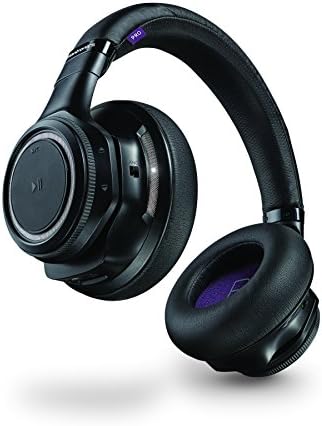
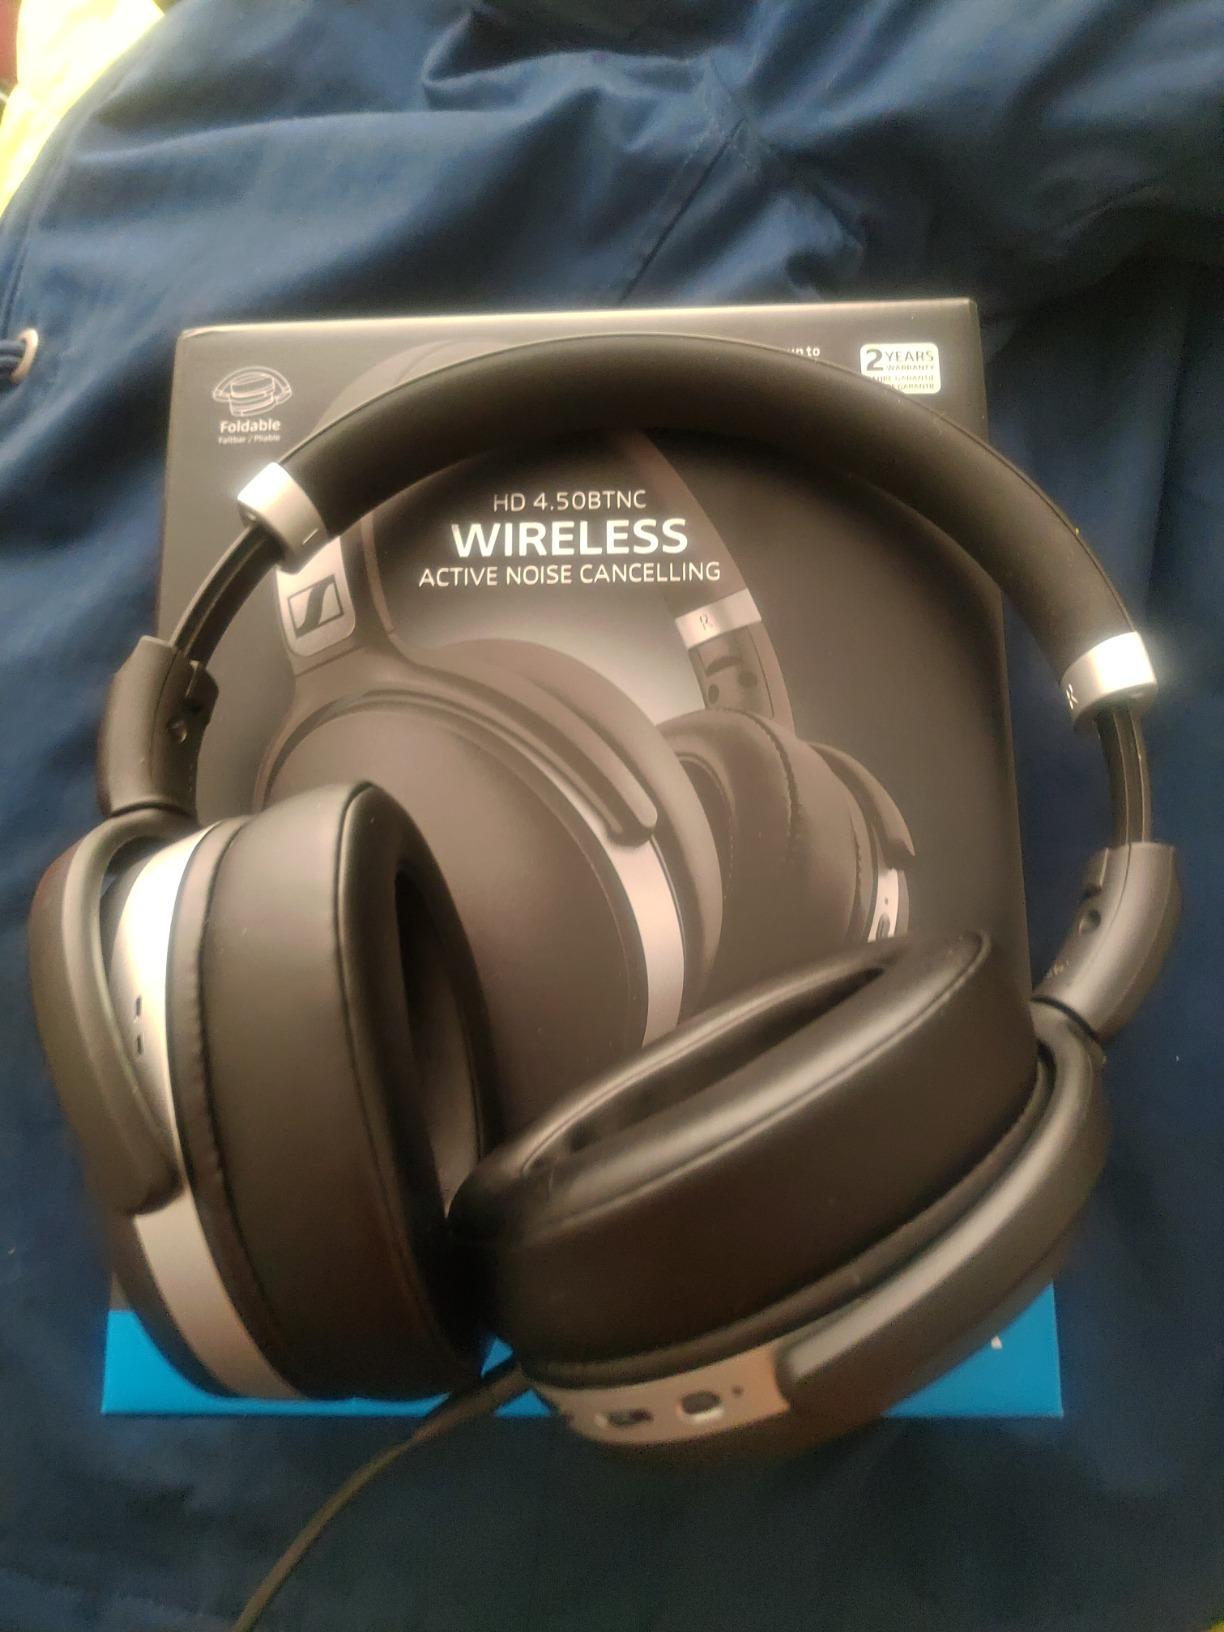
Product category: headphones
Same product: no